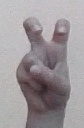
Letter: toot